Festivals in Azerbaijan

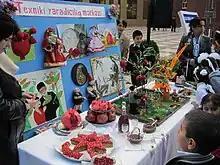
Pomegranate Festival is an annual cultural festival that is held in Goychay, Azerbaijan.

Local jazz musician Rain Sultanov, later joined by 115 members from 34 different countries, set up the Baku International Jazz Festival, a musical festival that includes seminars and masterclasses, with a schedule of jazz performances and concerts. There is a competition for the "Best Jazz Performer" award, and exhibitions of art and photography. Attendees and contributors include many widely-known jazz performers from around the world.